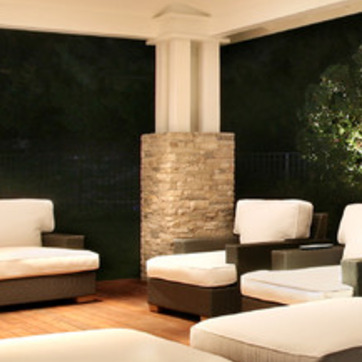
Material: stone